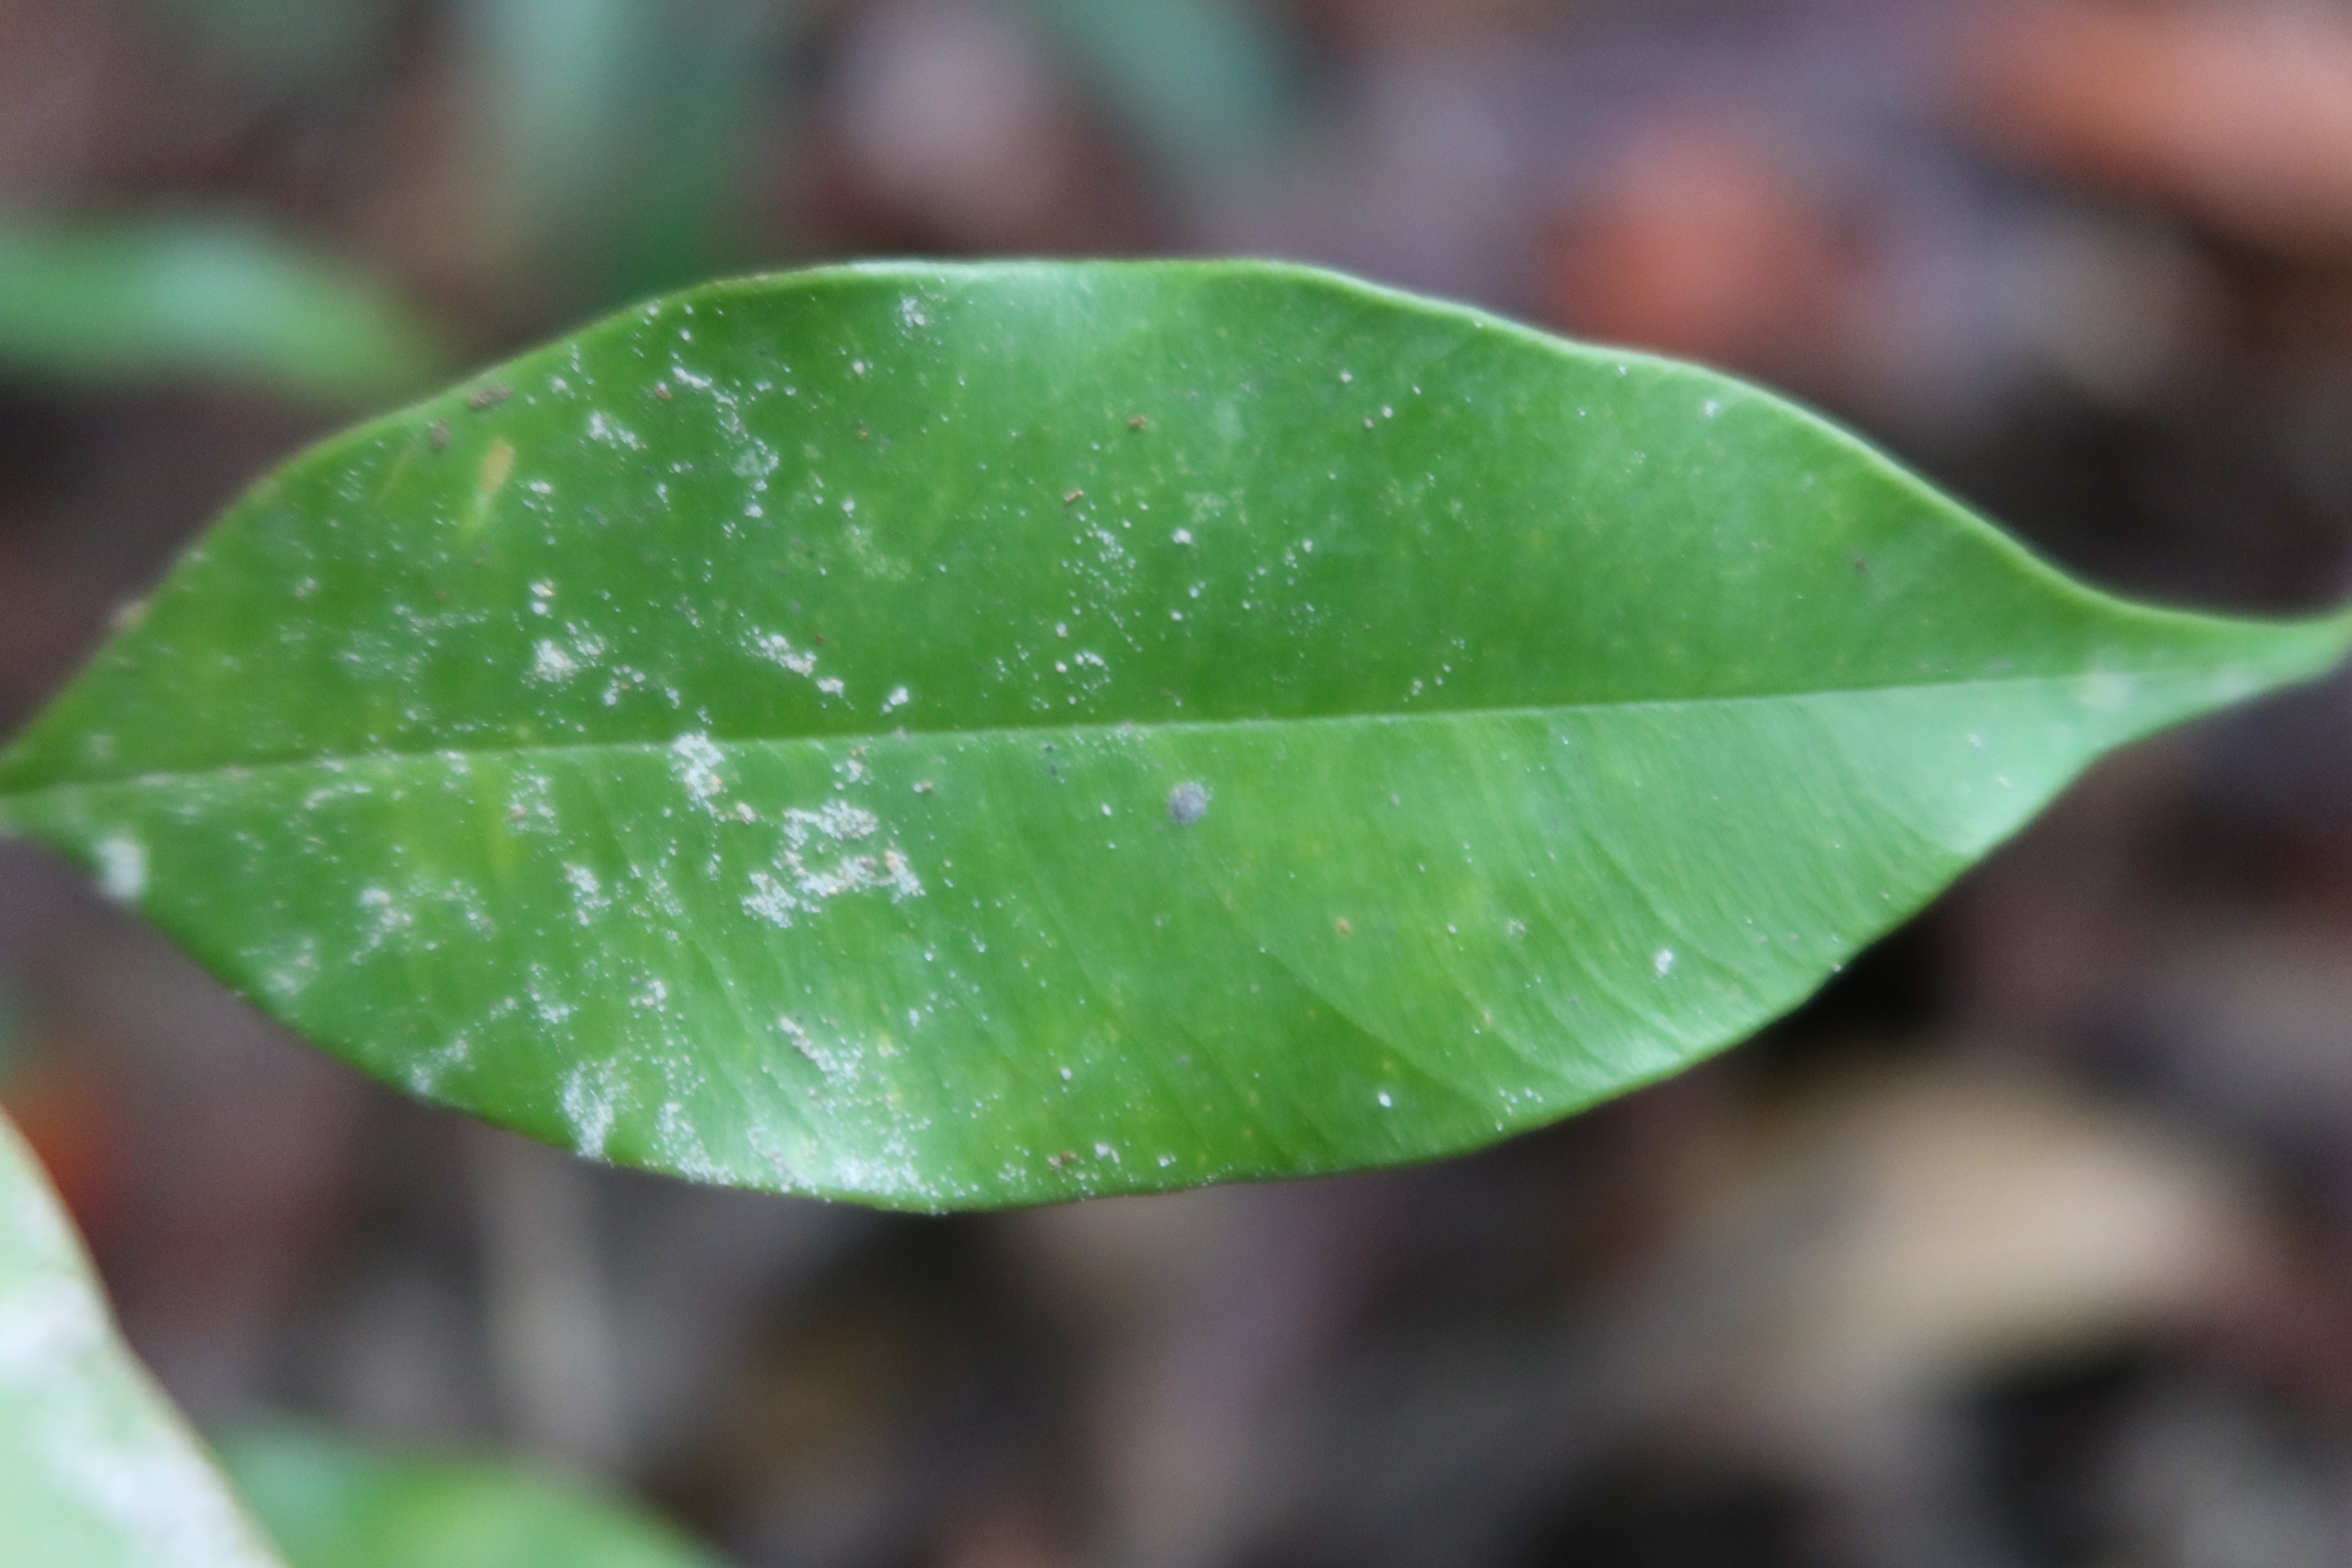
Label: Mealy bugs